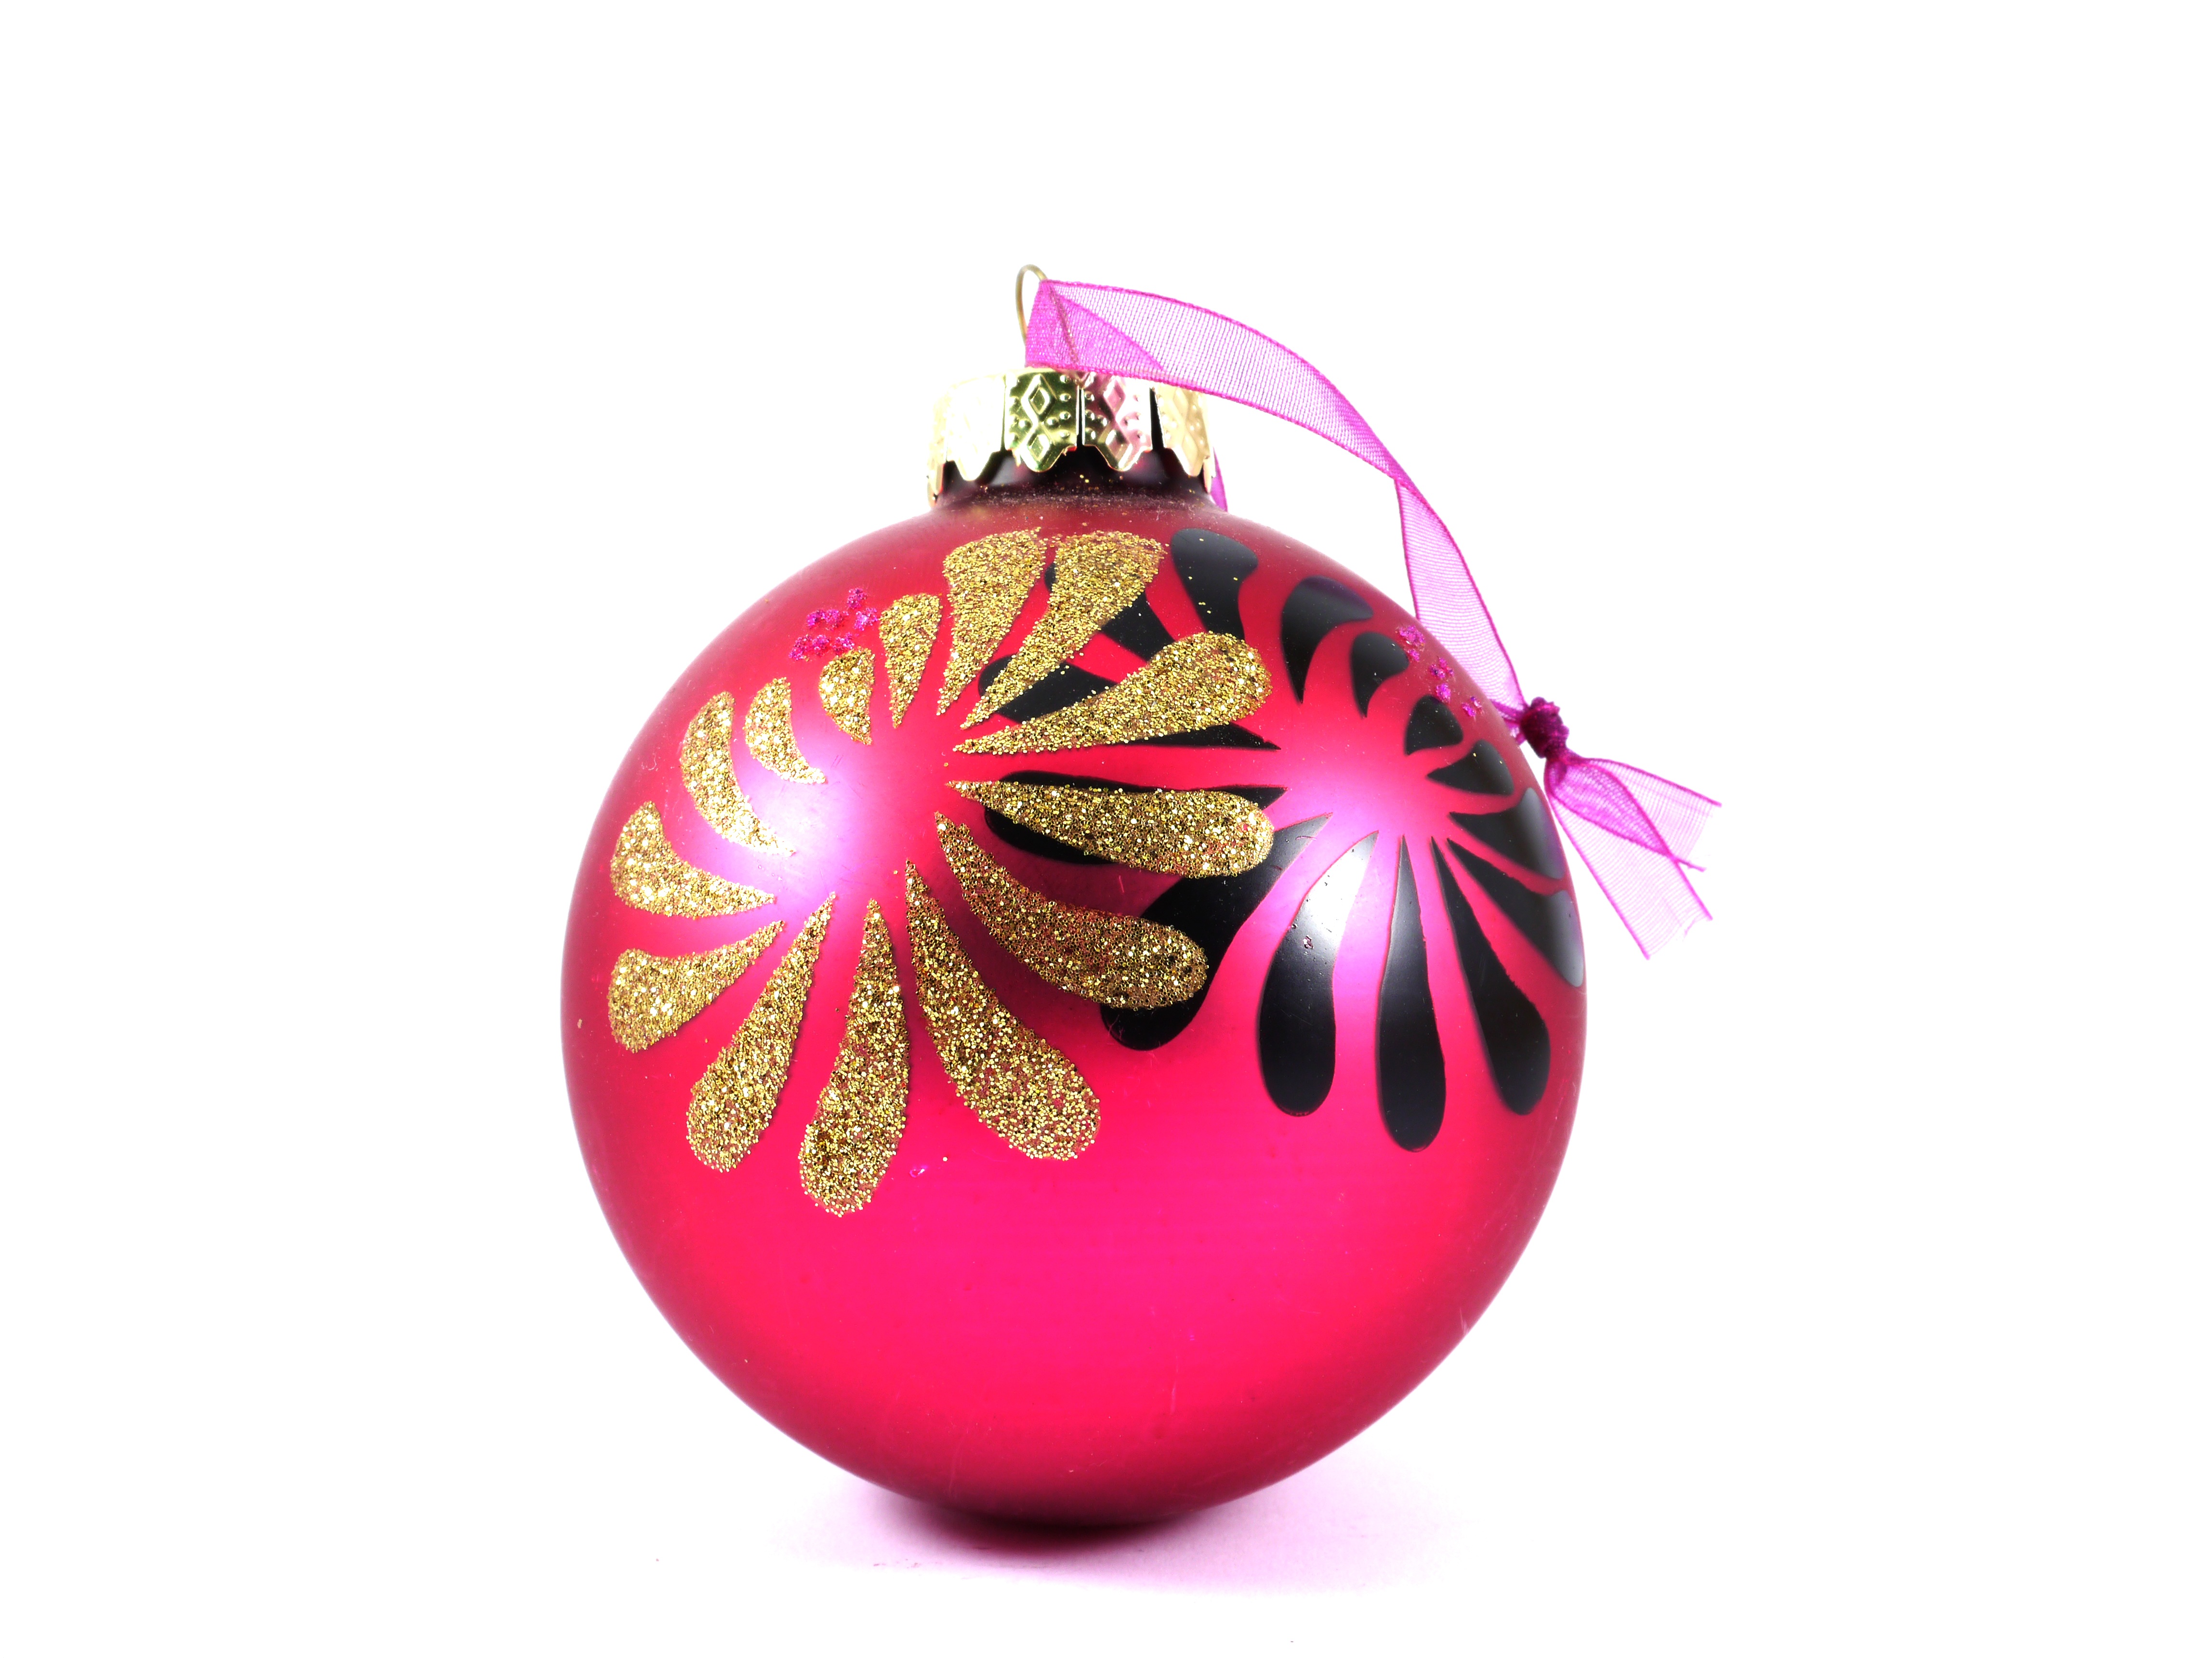
celebration, decoration, food, holiday, hanging, pink, decor, season, festive, celebrate, christmas ornament, sparkle, christmas decoration, design, vivid, bright, ball, sphere, joy, magenta, december, noel, tradition, shiny, xmas, traditional, eve, merry christmas, yuletide, easter egg, joyous